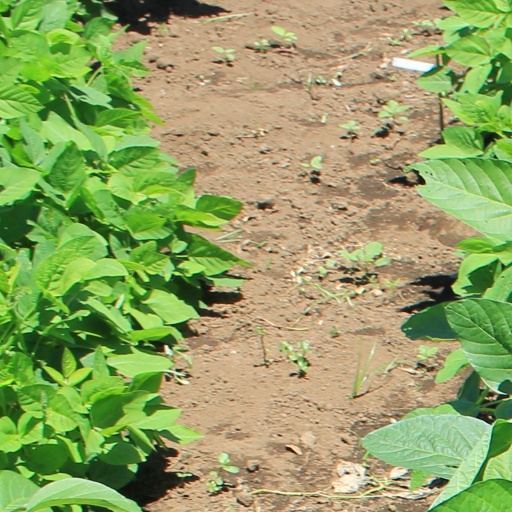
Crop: soybean